Northern pintail

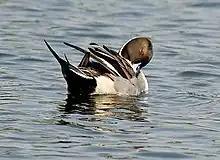
Male preening

The pintail feeds by dabbling and upending in shallow water for plant food mainly in the evening or at night, and therefore spends much of the day resting. Its long neck enables it to take food items from the bottom of water bodies up to deep, which are beyond the reach of other dabbling ducks like the mallard.